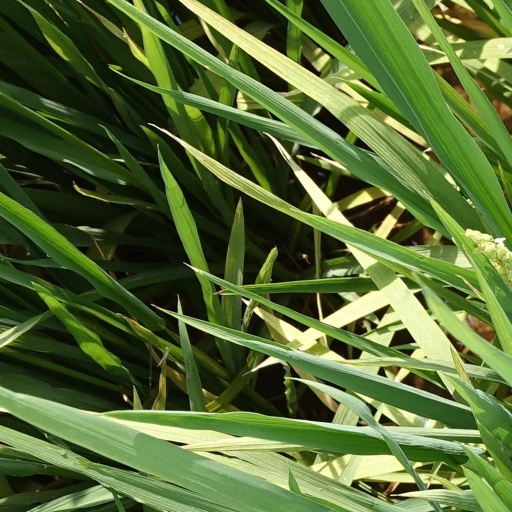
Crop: rice